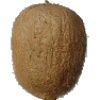
Label: Kiwi 1